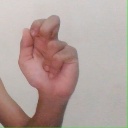
अक्षर: ढ